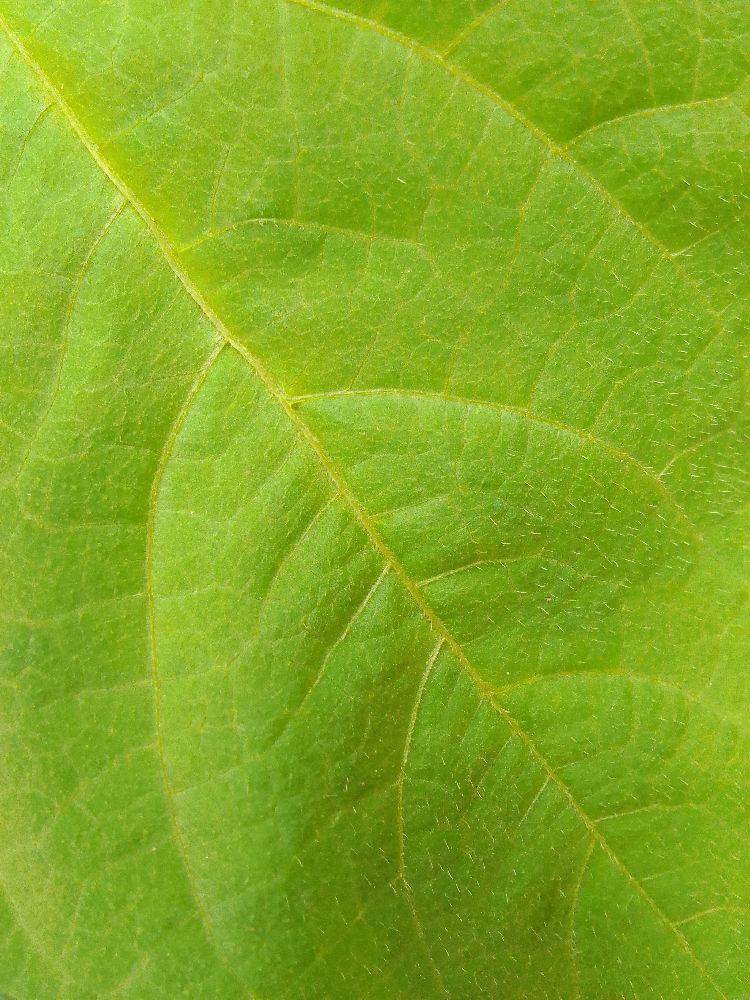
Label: healthy